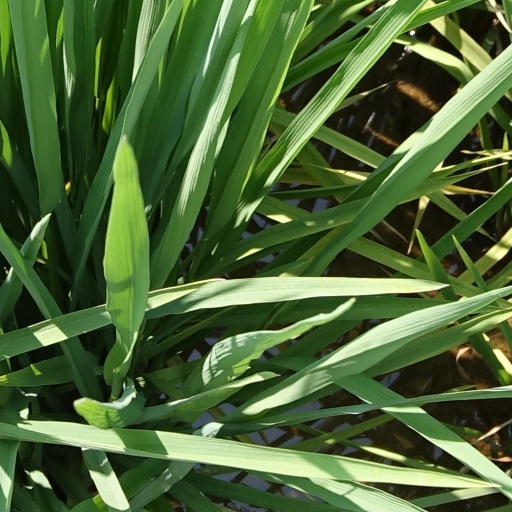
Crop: rice